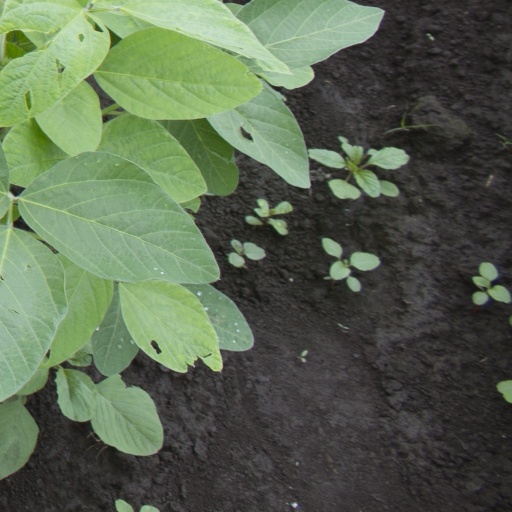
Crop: soybean